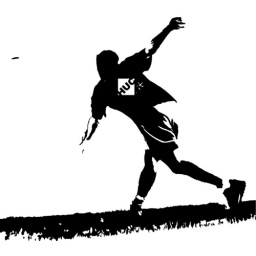
Hursley Ultimate Club chose my photo to be cast in black and white and printed on the team shirts